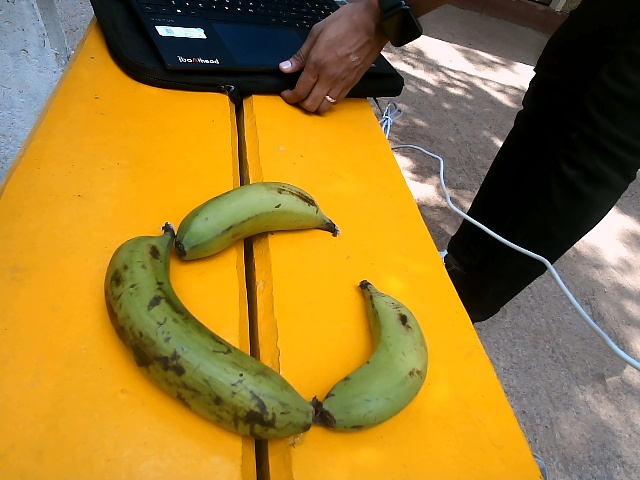
Label: Raw_Banana